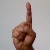
The image shows a hand gesture representing the letter 'D' in Indian Sign Language.